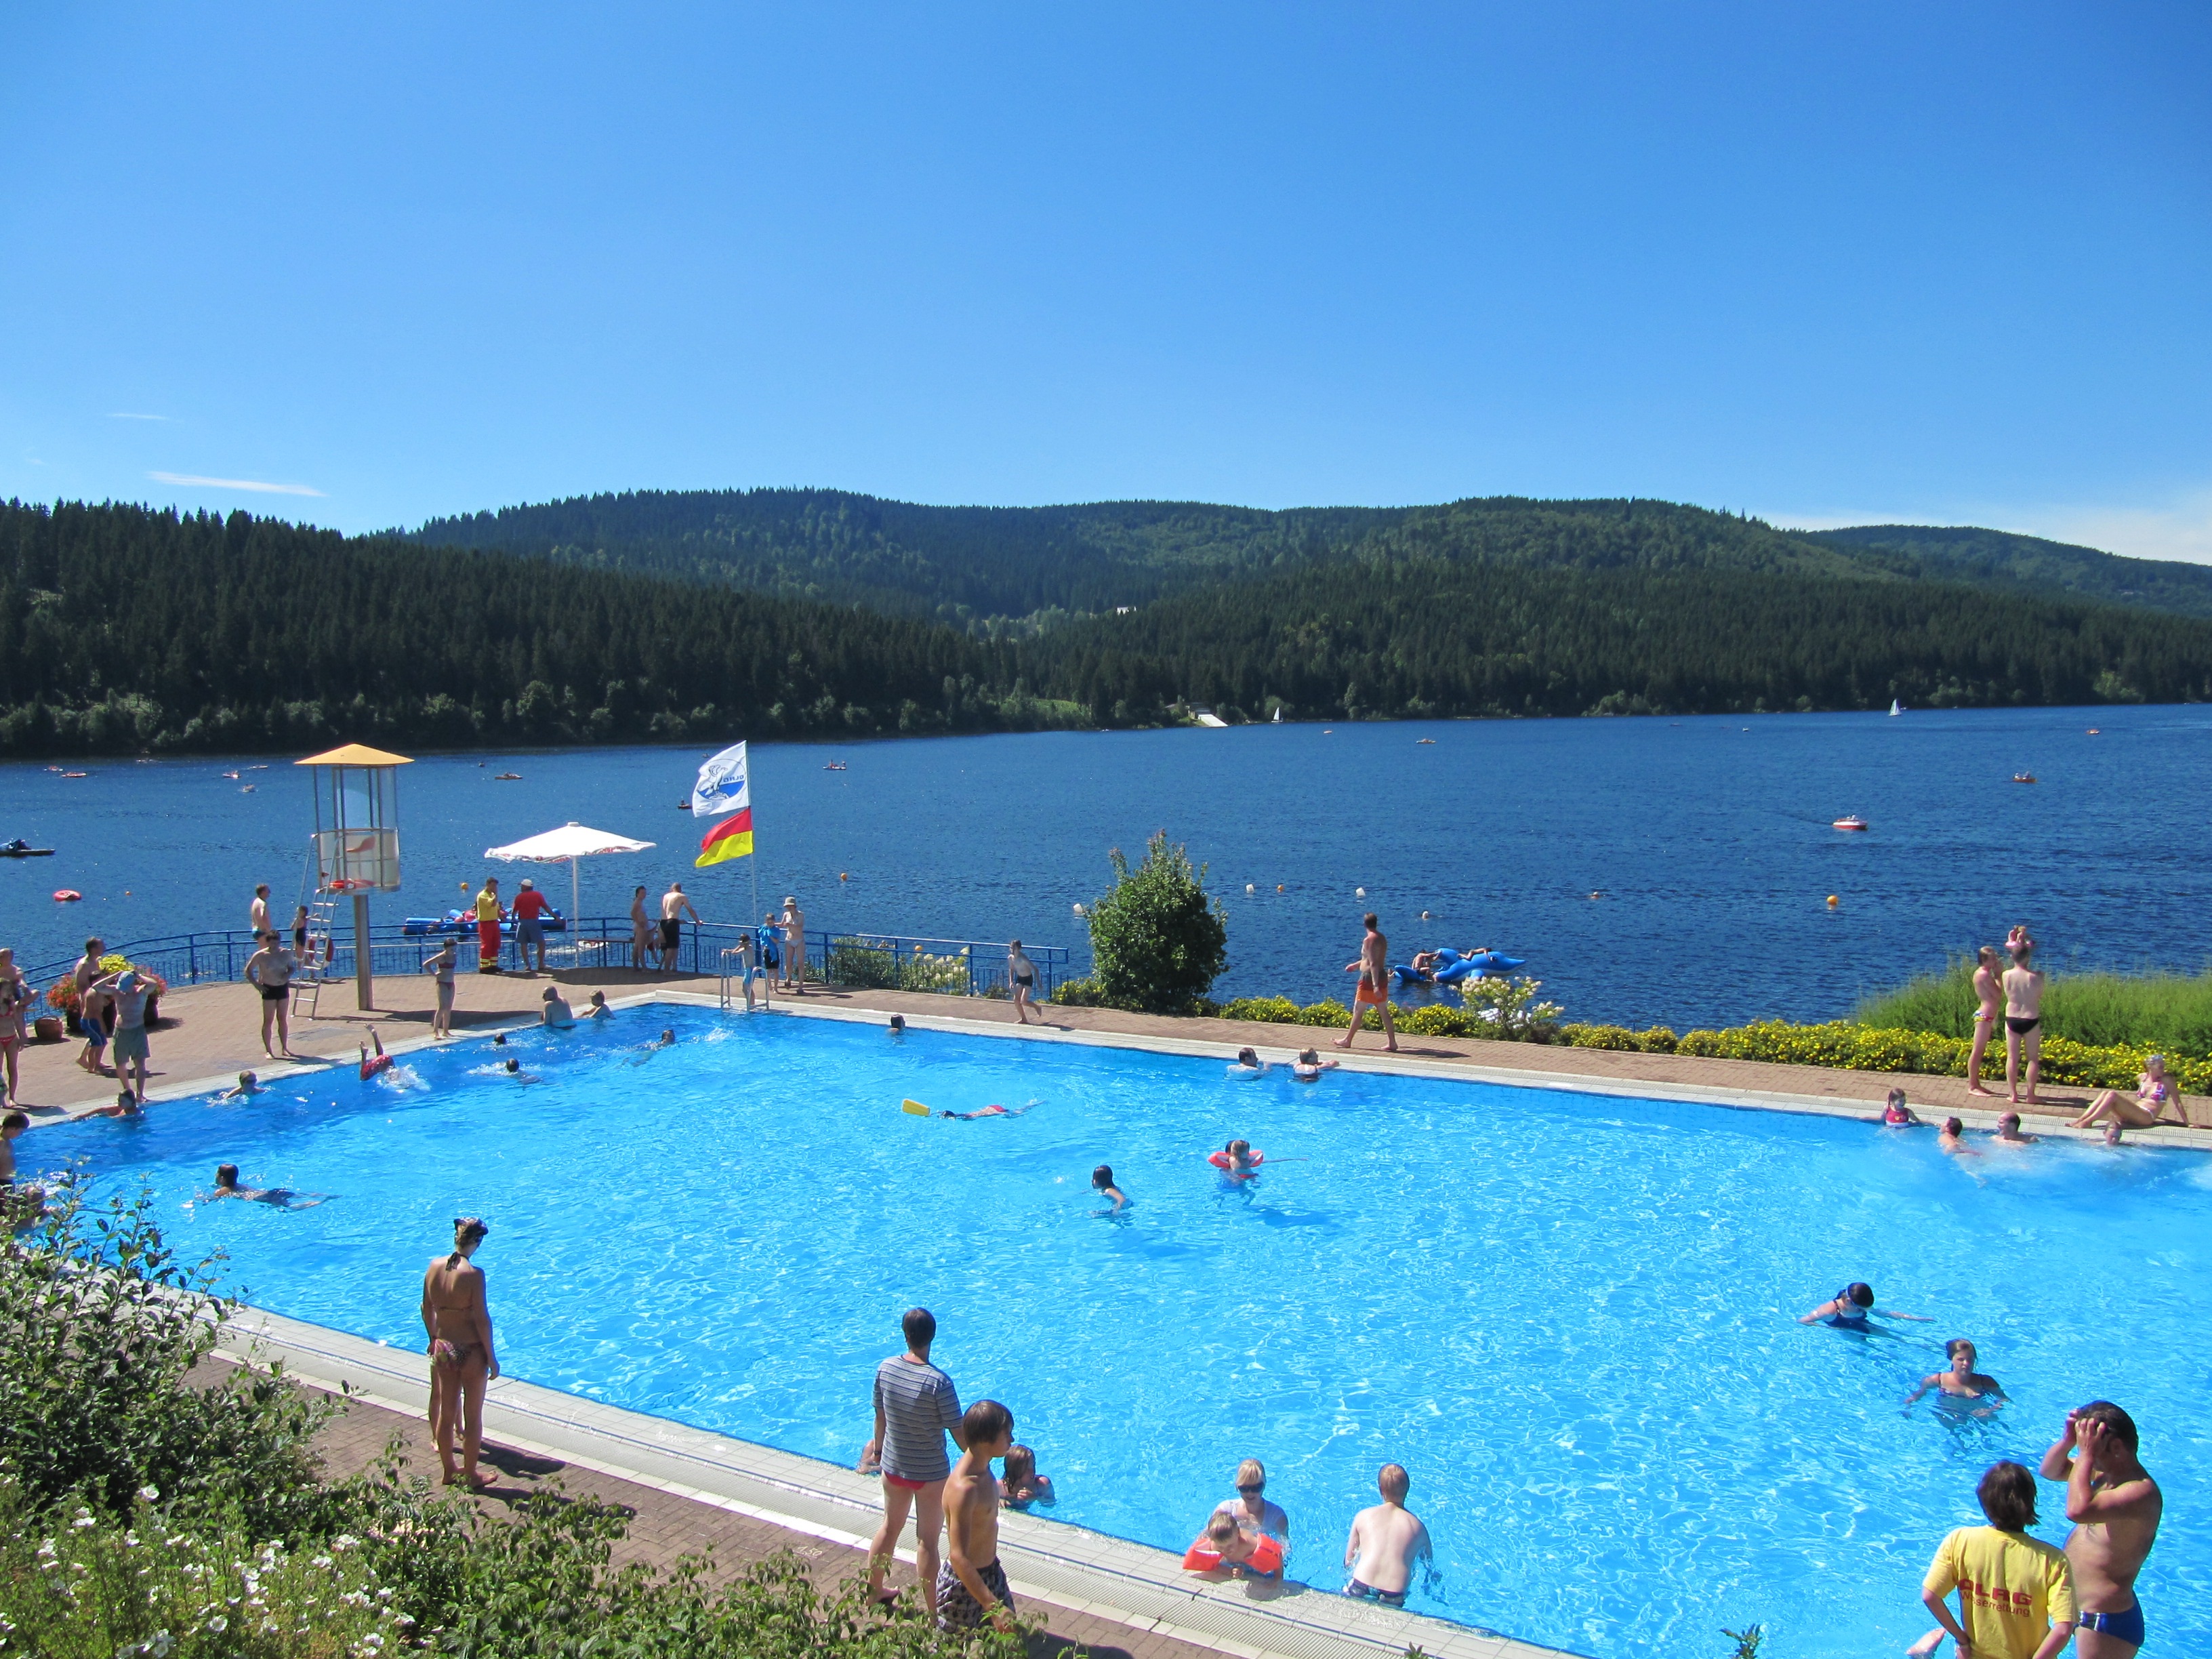
sea, lake, vacation, swimming pool, park, lagoon, bay, leisure, resort, water park, schluchsee, black forest, resort town, access to the lake